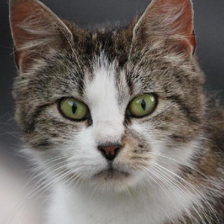
Label: animals